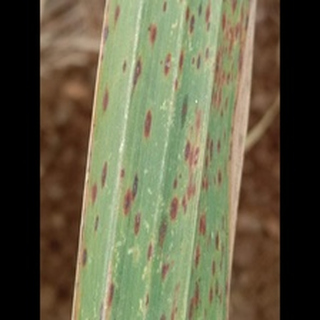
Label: sugarcane_rust